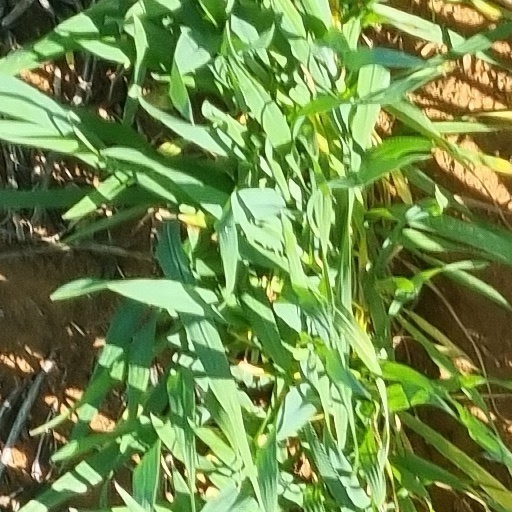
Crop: wheat